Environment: lab
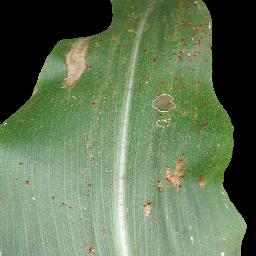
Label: common_rust